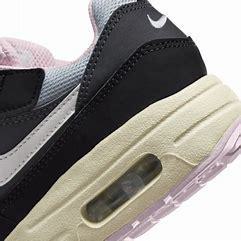
Brand: Nike
Model: Air Max 1 Easyon